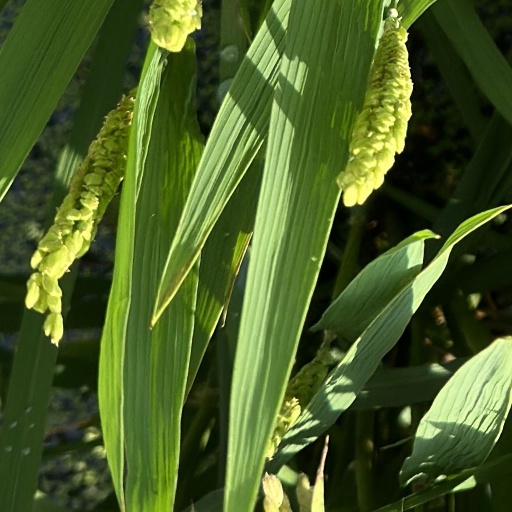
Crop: rice